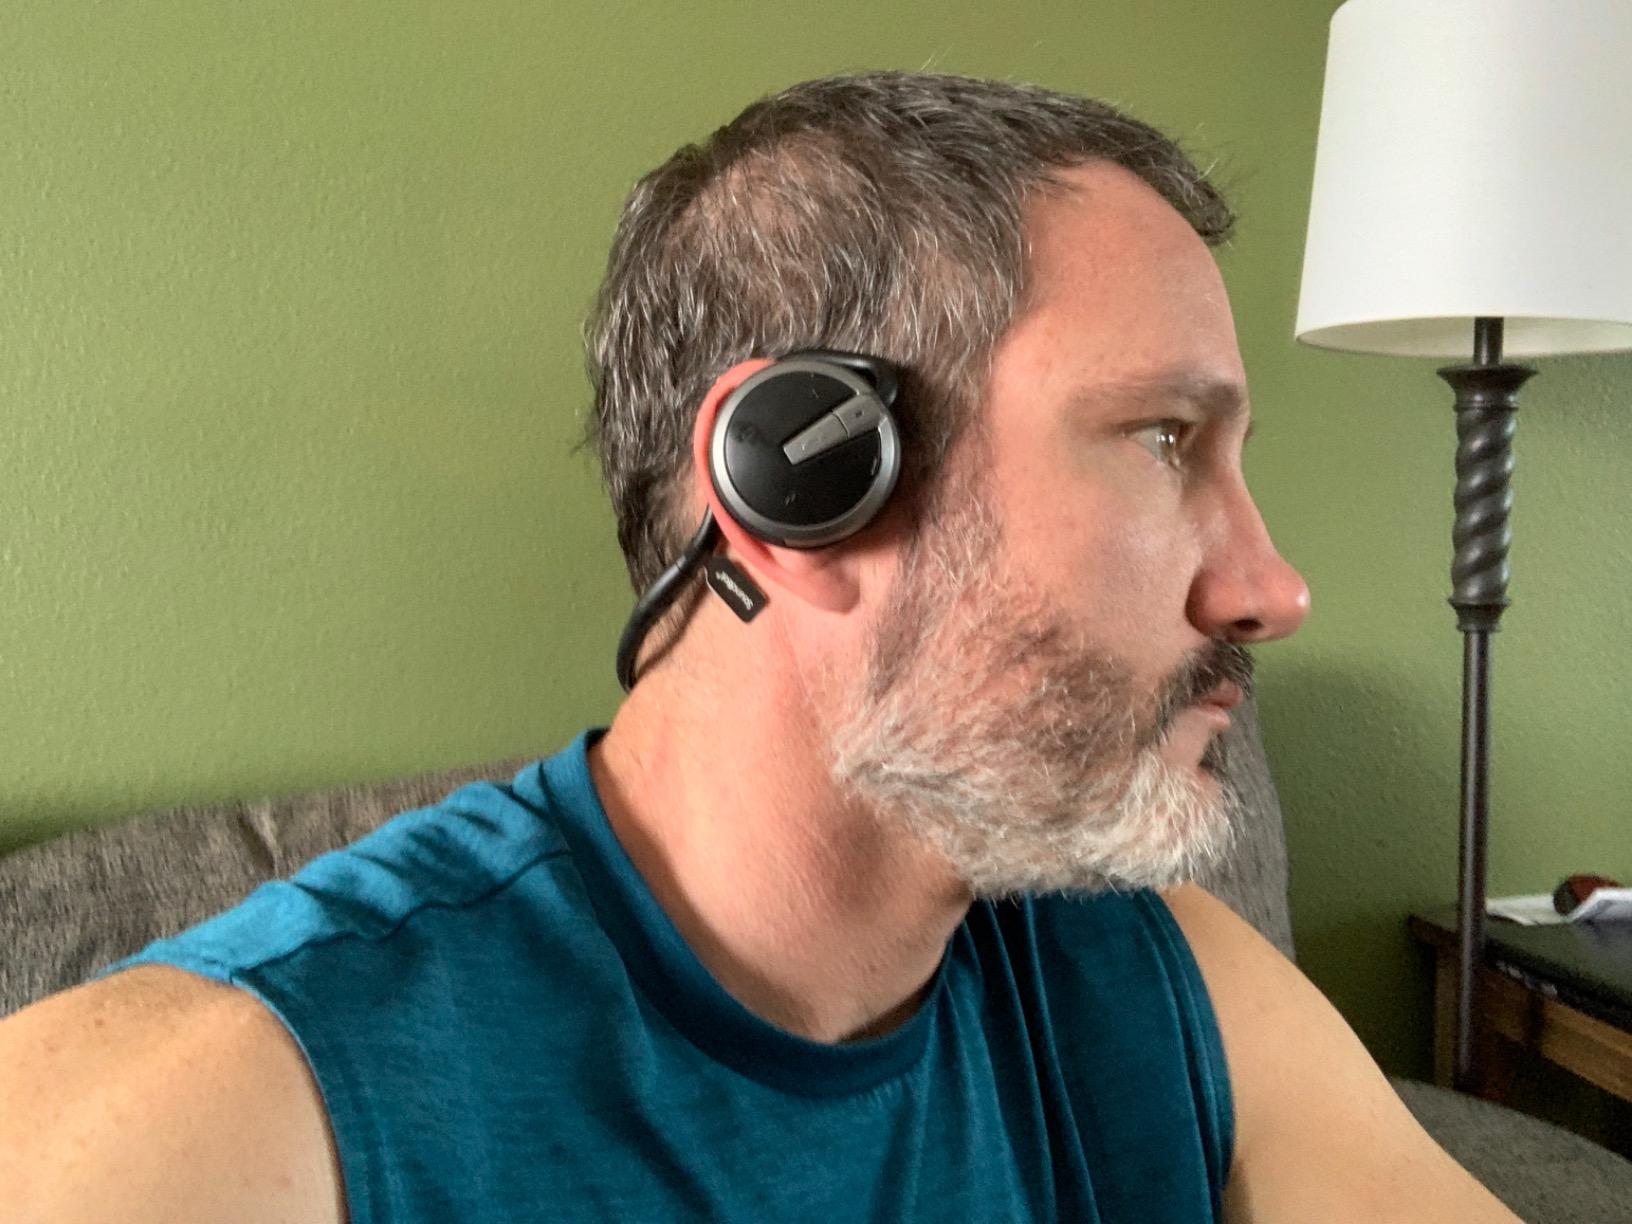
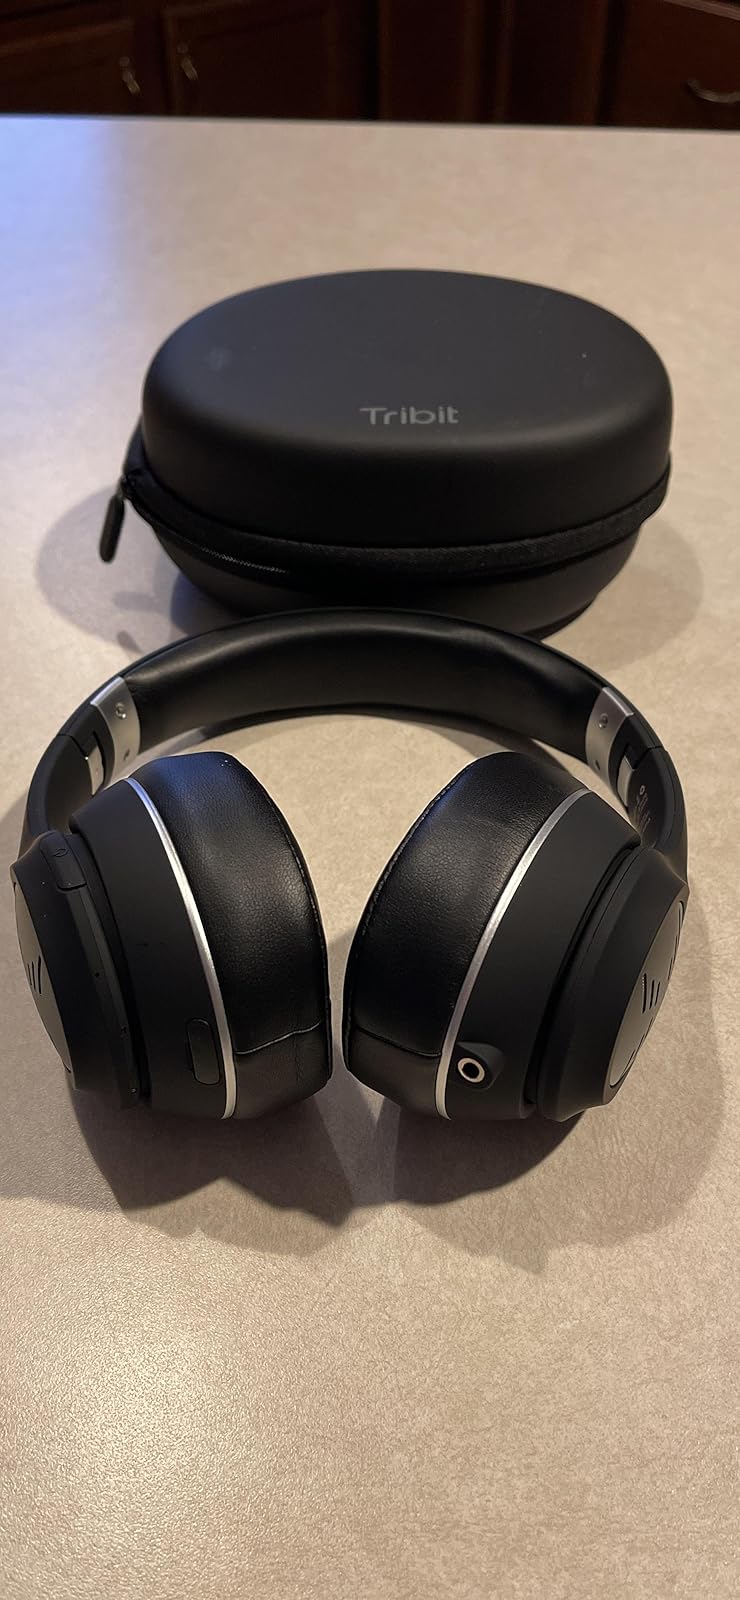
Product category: headphones
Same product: no